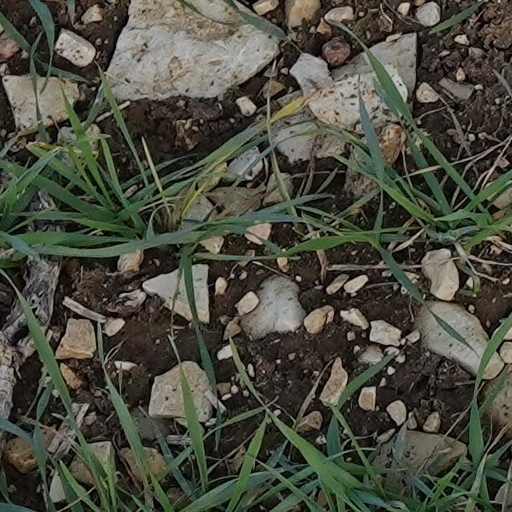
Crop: wheat